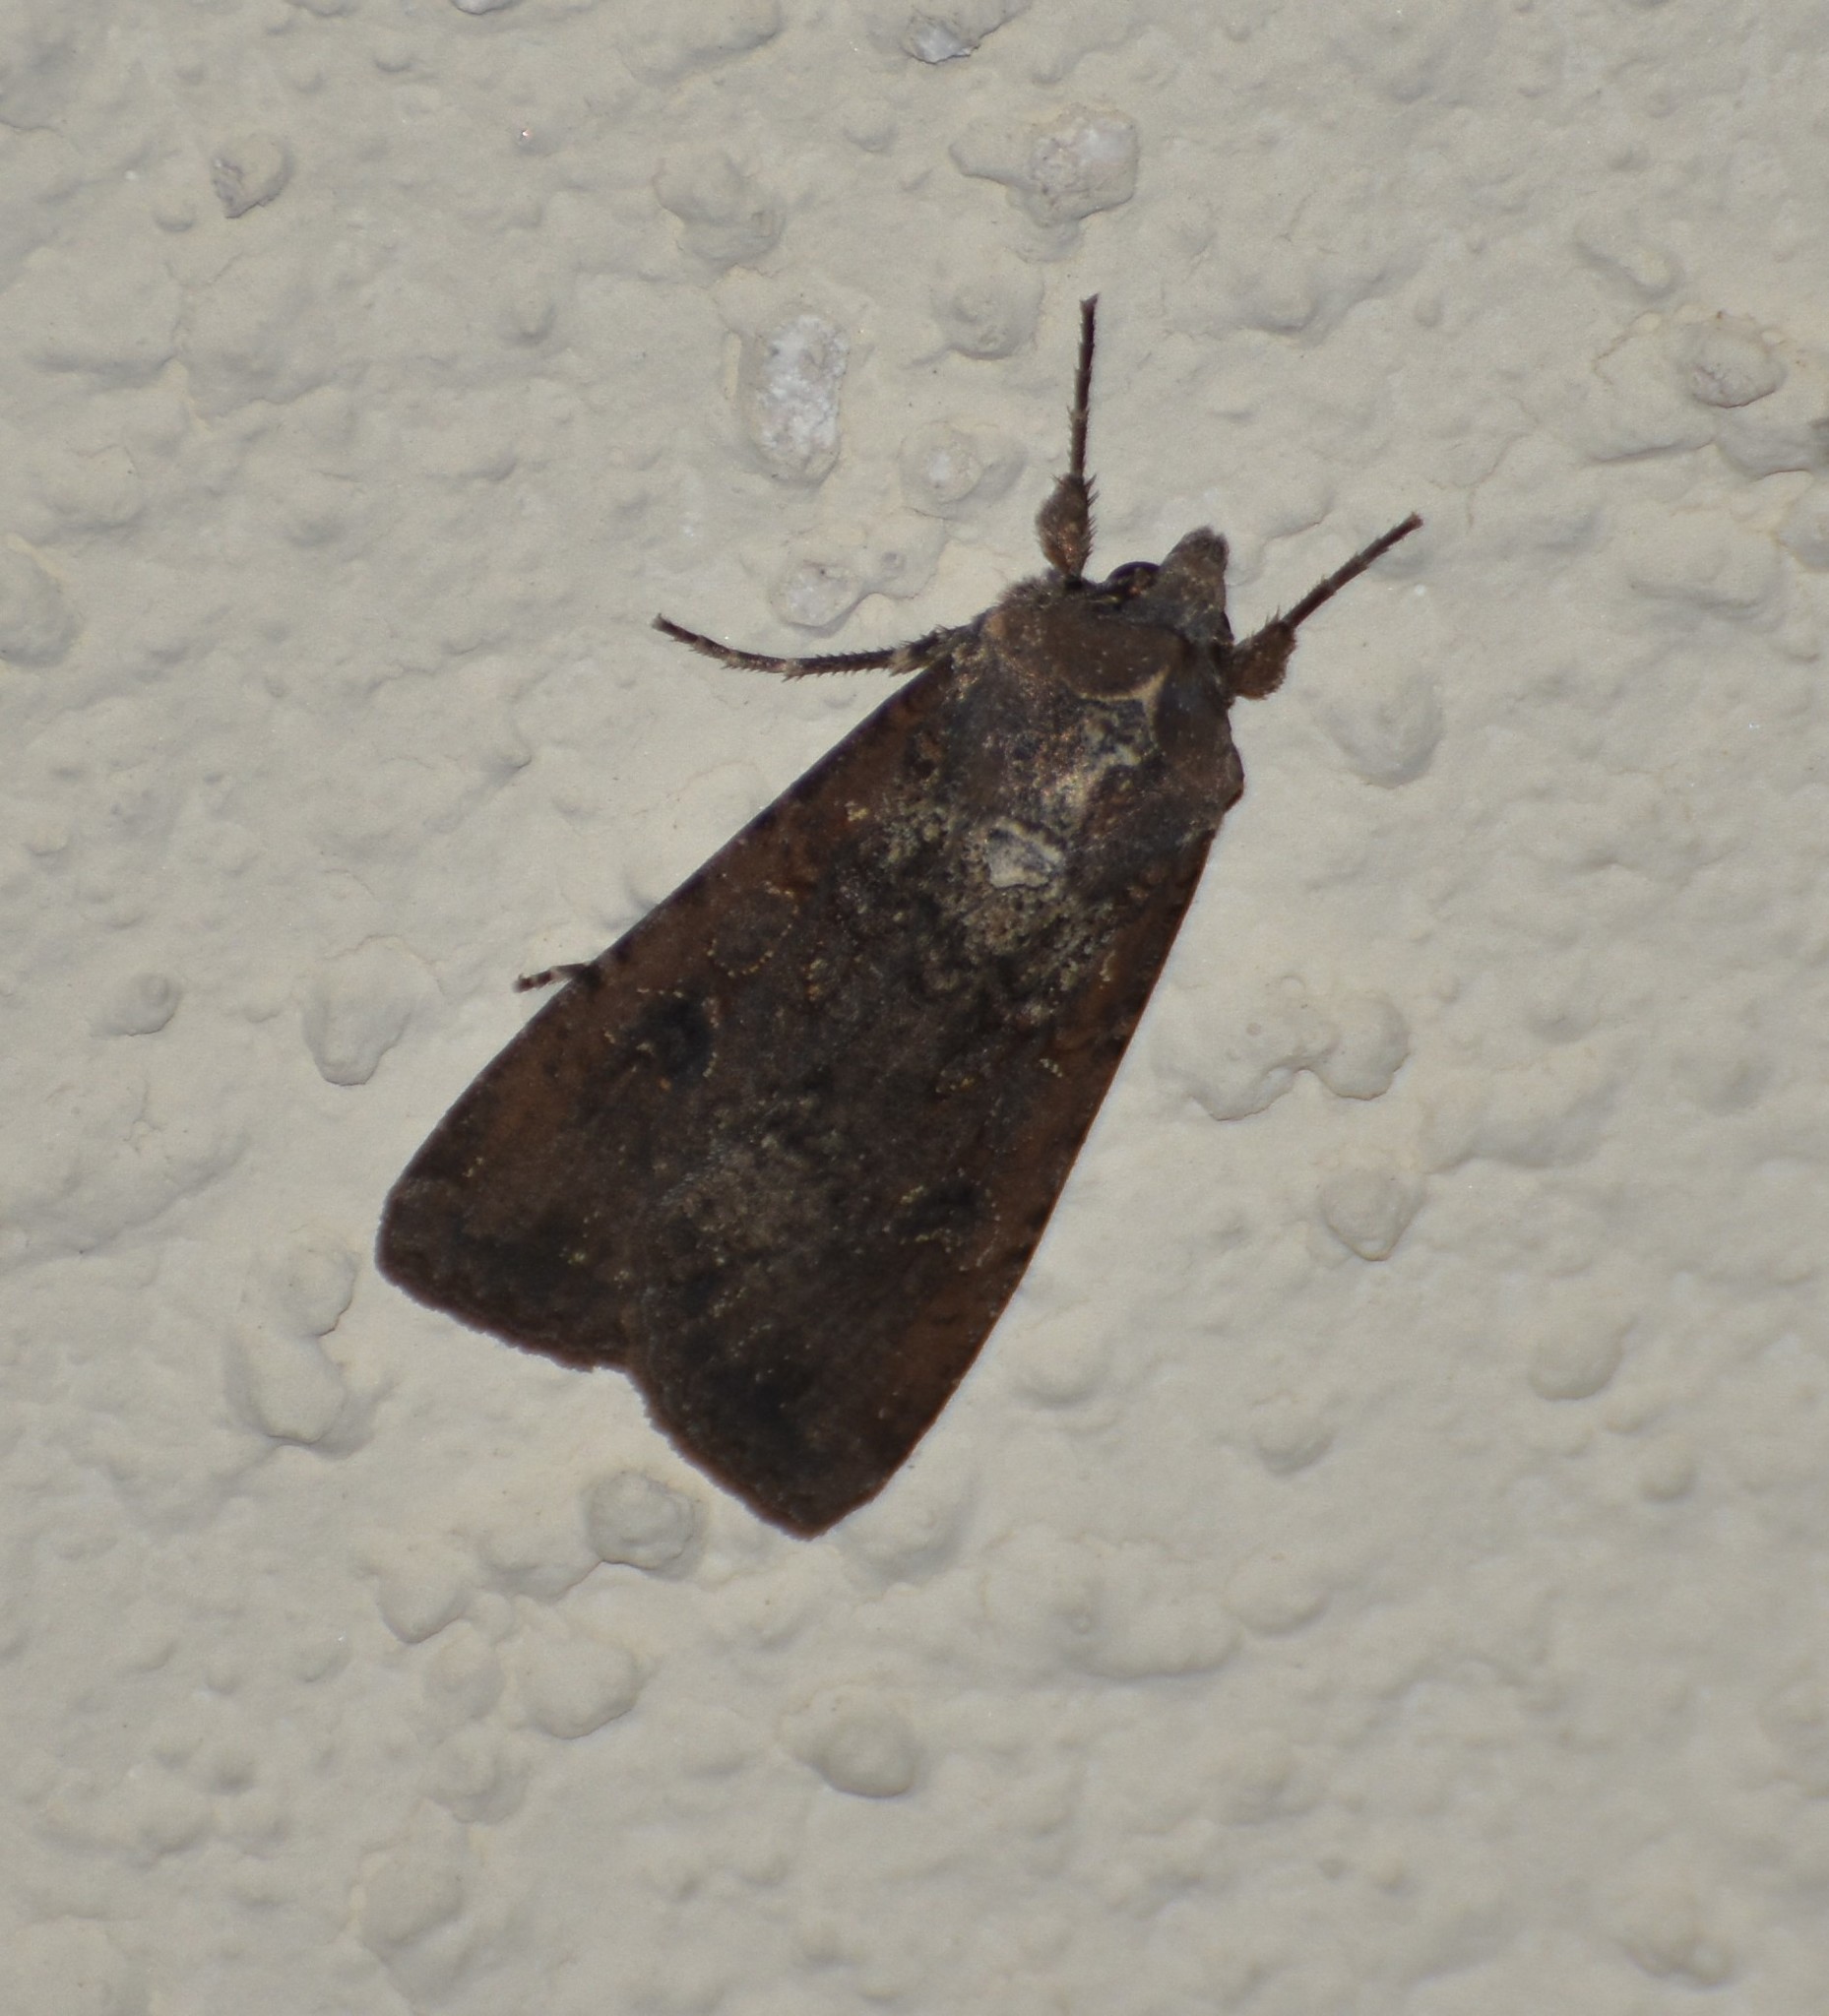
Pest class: cutworms